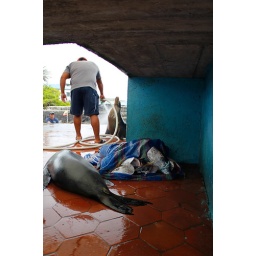
At an open air fish market in Puerto Ayora, Santa Cruz IslandID: MOY201007080897